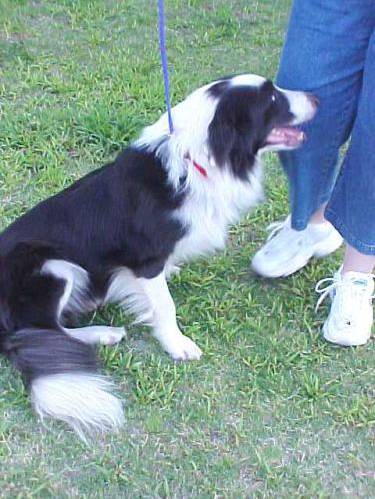
Label: dog